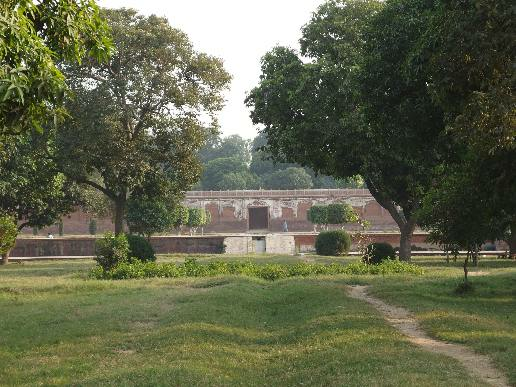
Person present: No